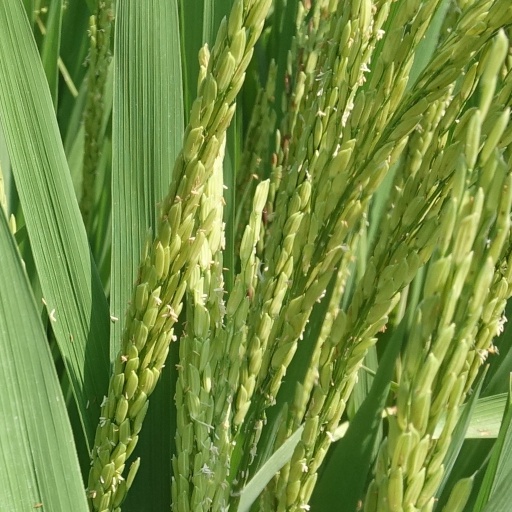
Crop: rice